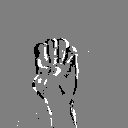
ASL letter: e